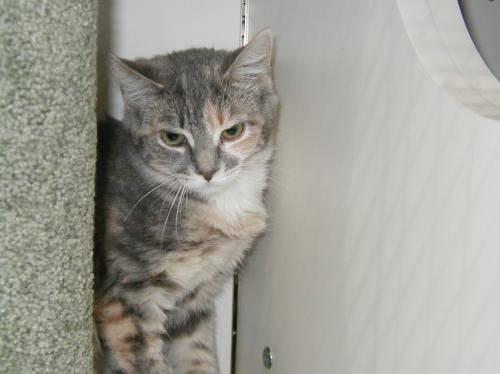
cat